Roman Empire

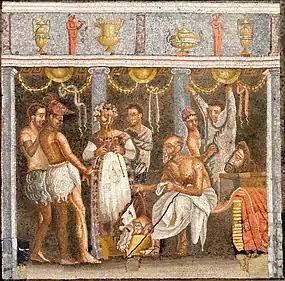
All-male theatrical troupe preparing for a masked performance, on a mosaic from the House of the Tragic Poet

Rich families from Rome usually had two or more houses: a townhouse ("domus") and at least one luxury home ("villa") outside the city. The "domus" was a privately owned single-family house, and might be furnished with a private bath ("balneum"), but it was not a place to retreat from public life. Although some neighbourhoods show a higher concentration of such houses, they were not segregated enclaves. The "domus" was meant to be visible and accessible. The atrium served as a reception hall in which the "paterfamilias" (head of household) met with clients every morning. It was a centre of family religious rites, containing a shrine and images of family ancestors. The houses were located on busy public roads, and ground-level spaces were often rented out as shops ("tabernae"). In addition to a kitchen garden—windowboxes might substitute in the "insulae"—townhouses typically enclosed a peristyle garden.